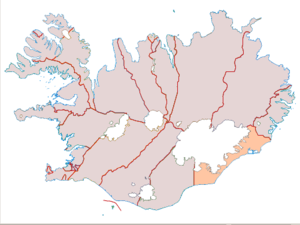
Austur-Skaftafellssýsla est un comté islandais, situé dans la région de Austurland.